Thomas Wardall

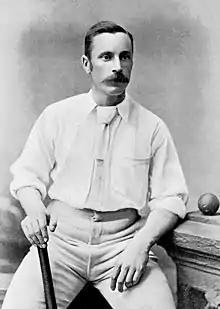
Wardell in about 1895

Thomas Arthur Wardall (19 April 1862 – 20 December 1932) was an English first-class cricketer, who played forty five matches for Yorkshire County Cricket Club from 1884 to 1894. He also played first-class games for the North of England in 1884, and L Hall's Yorkshire XI in 1891. He played in a total of 47 first-class matches, and also appeared for the Yorkshire Second XI in 1892.